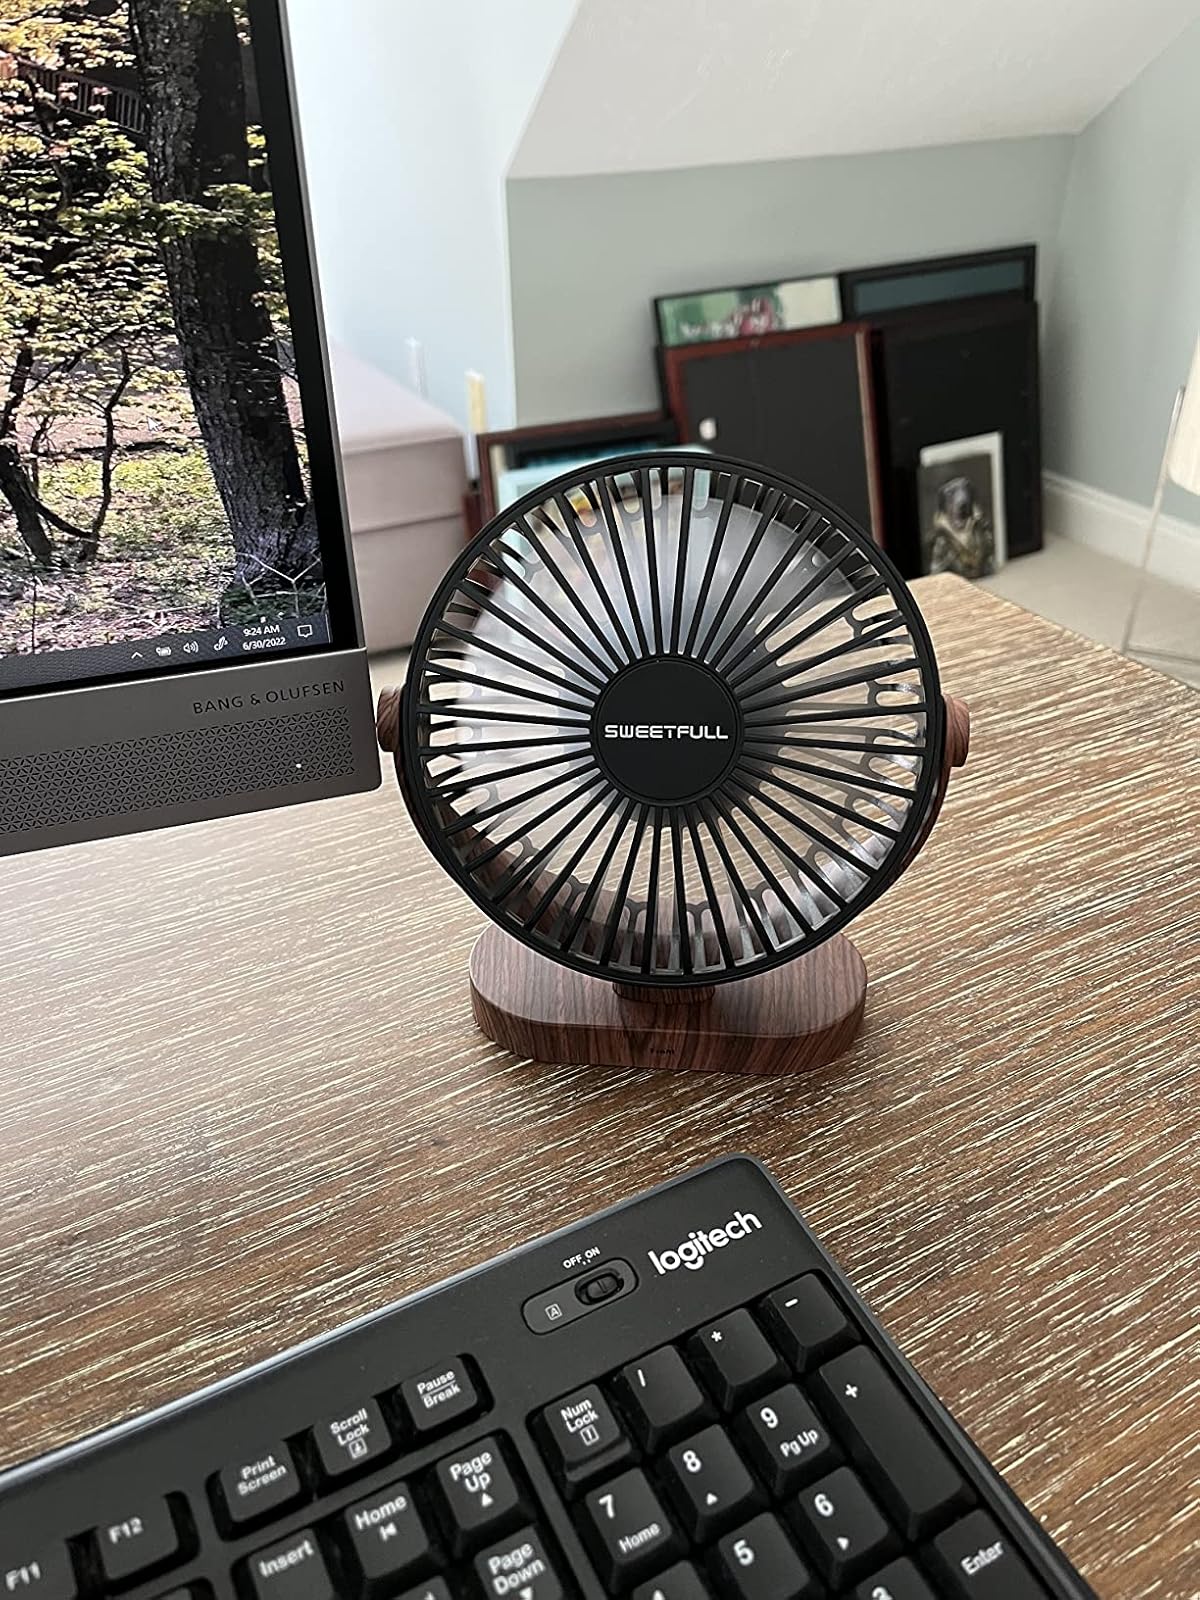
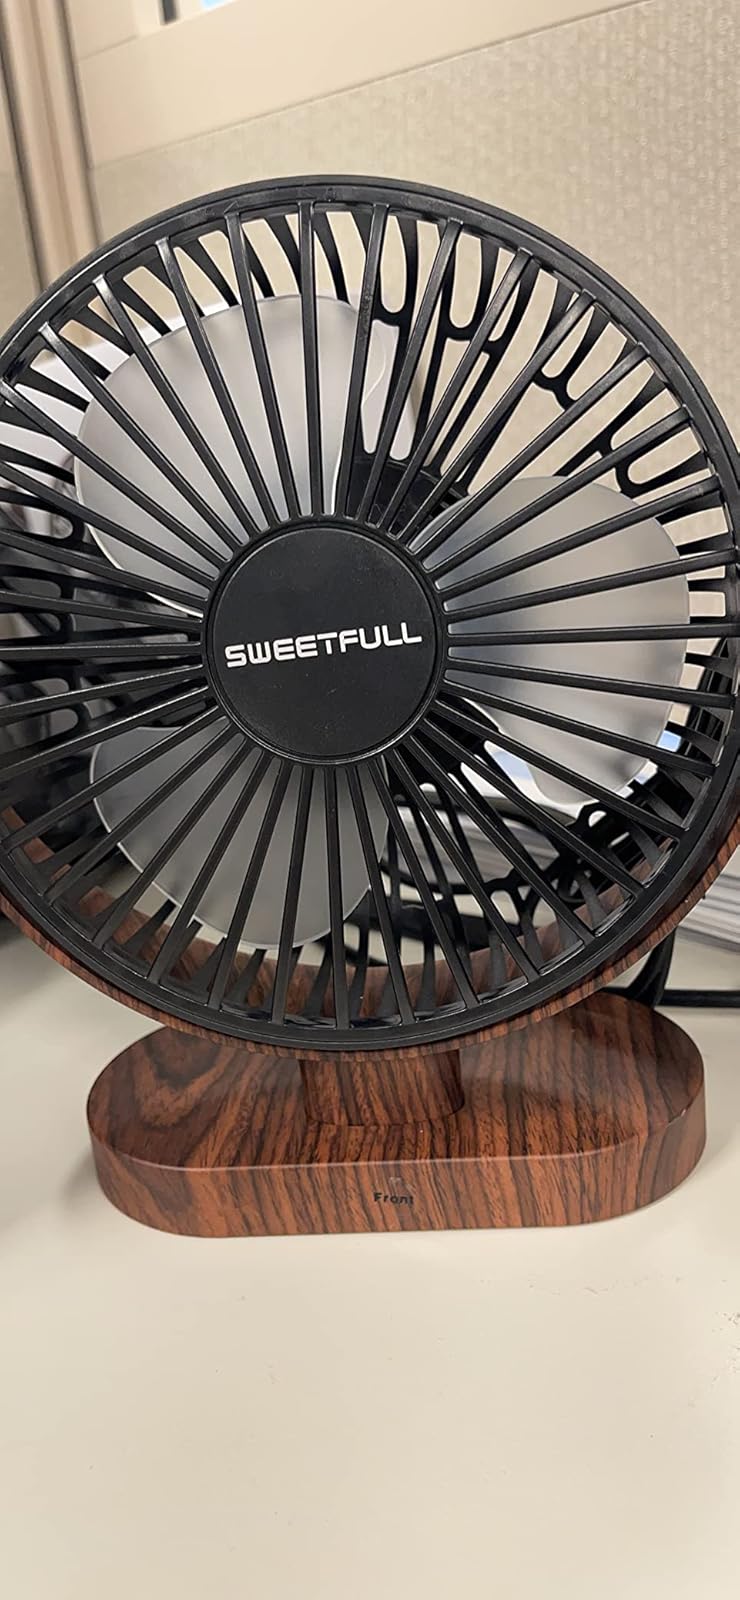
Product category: fan
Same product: yes